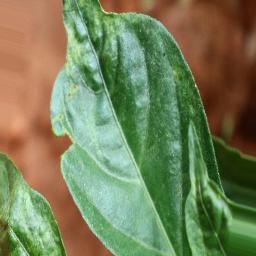
Label: mites_and_trips